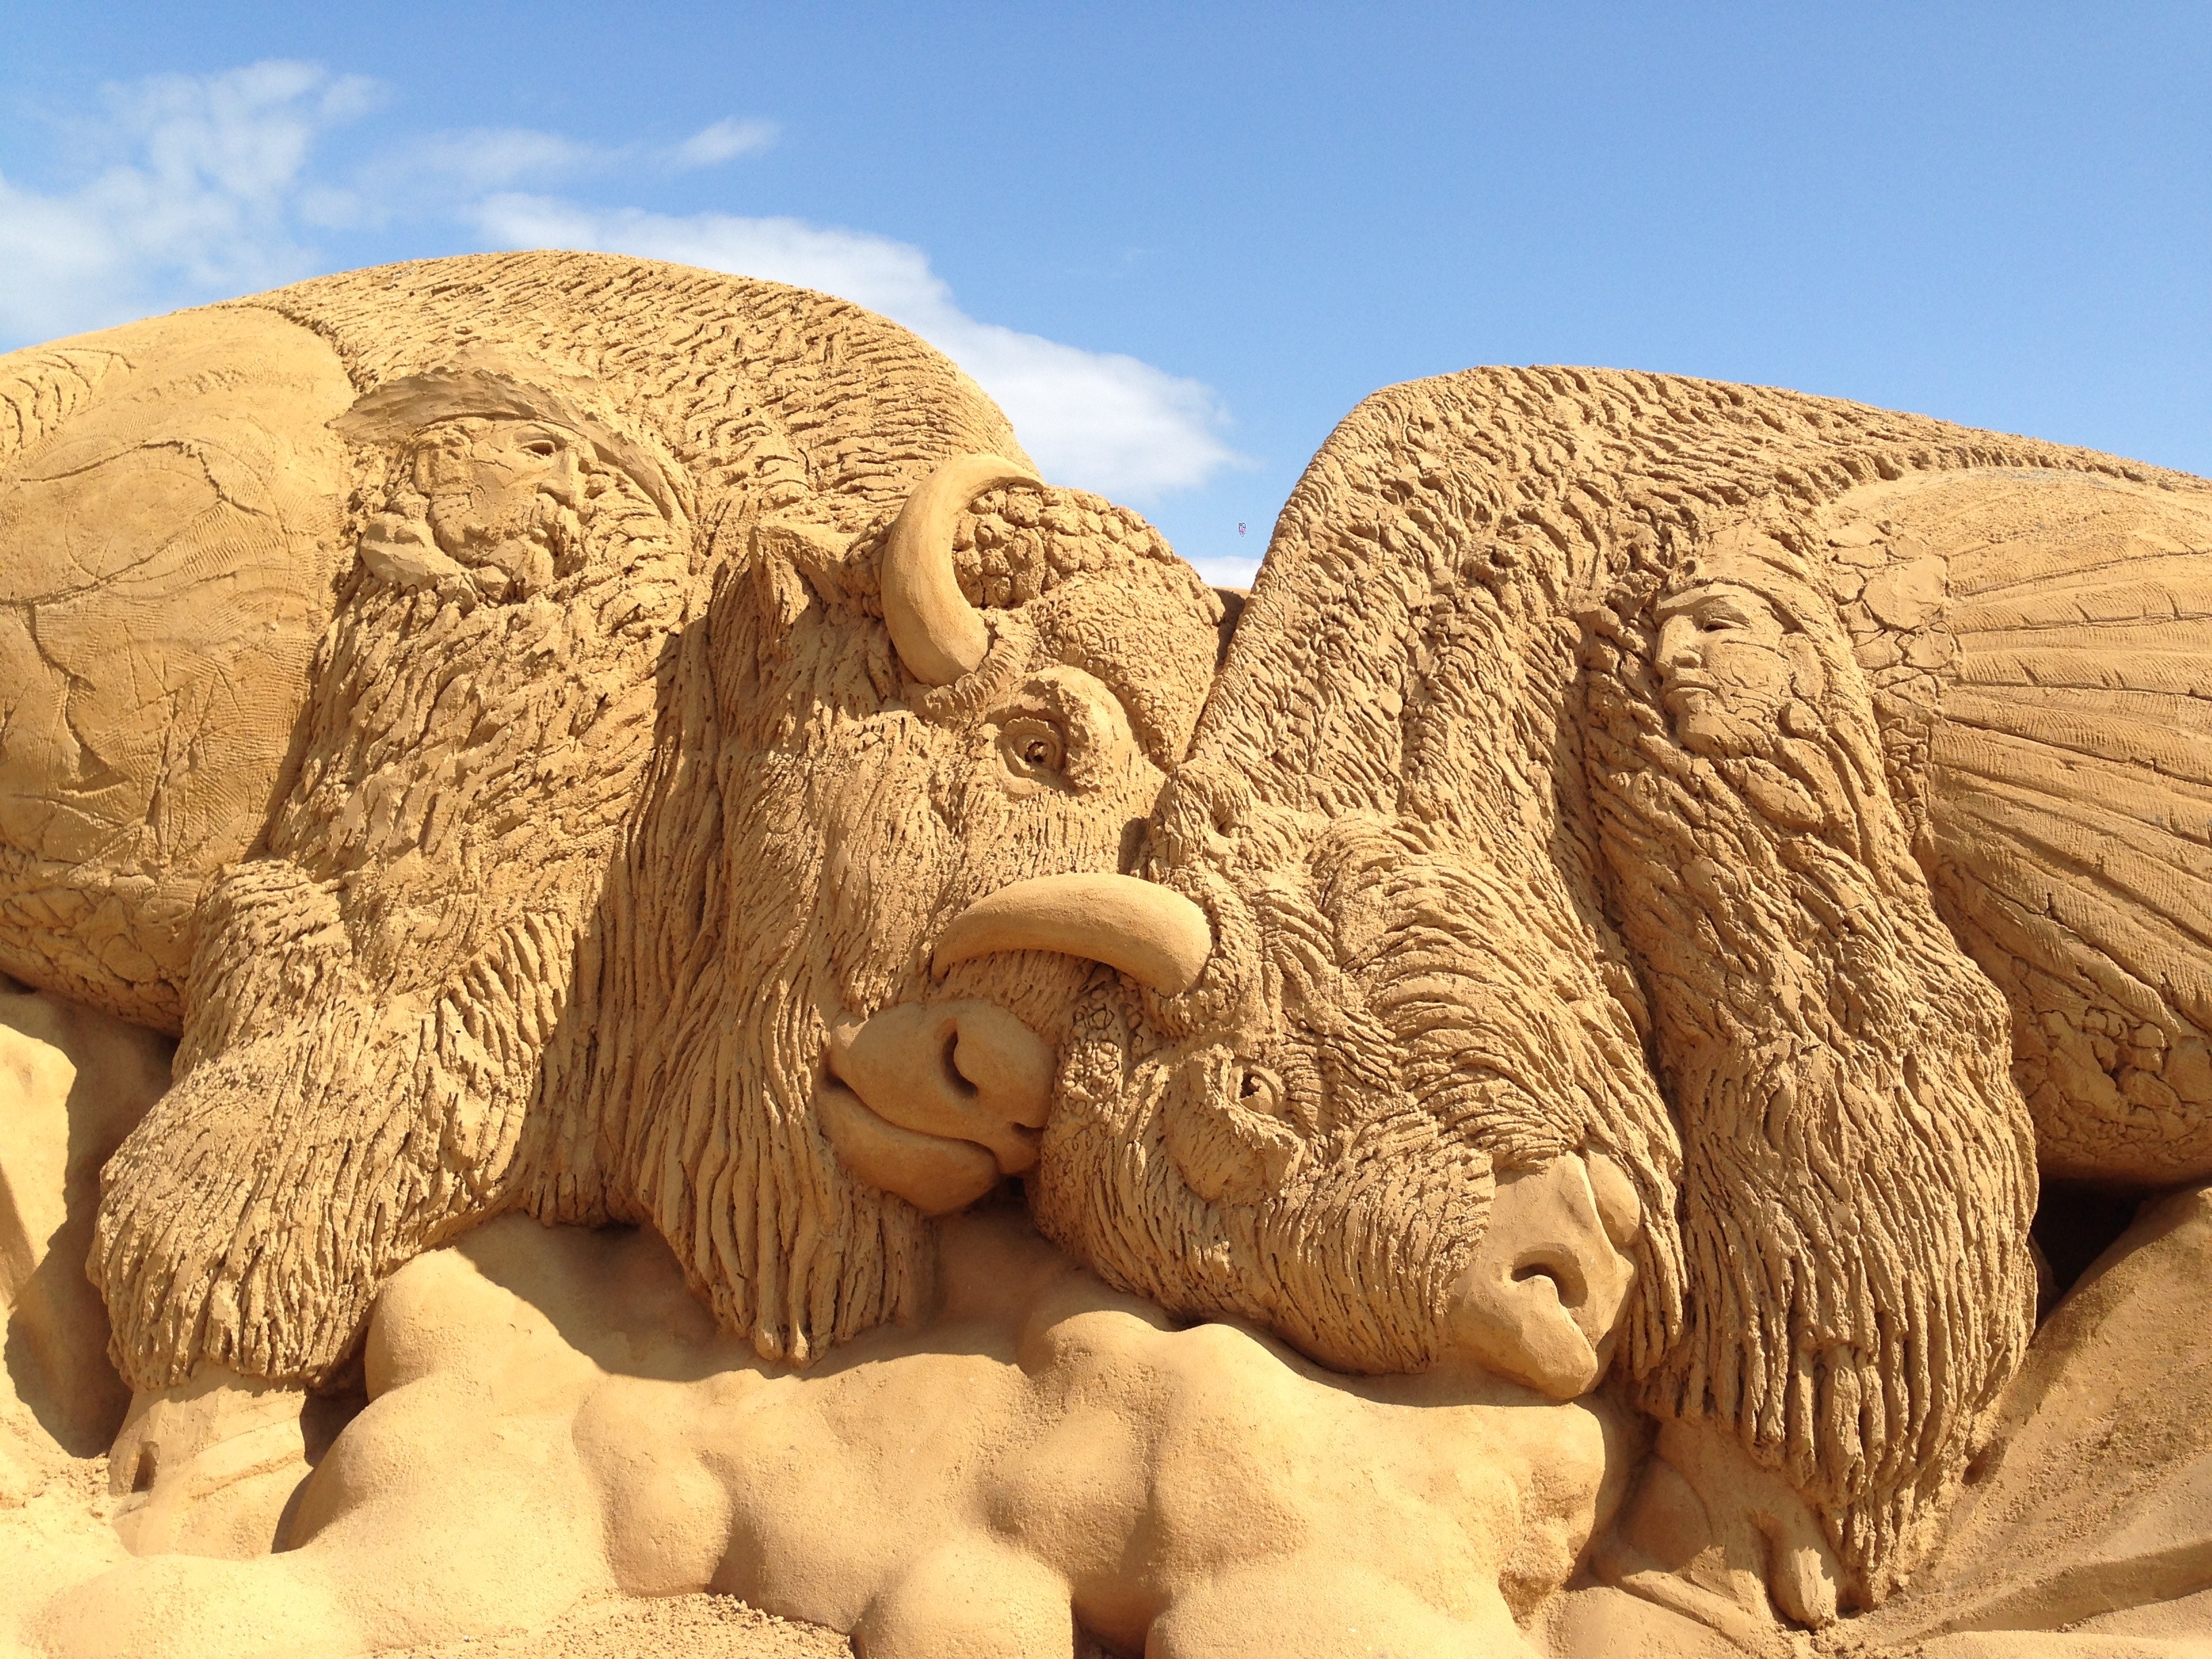
sand, rock, creative, statue, construction, metal work, material, artwork, sculpture, art, creativity, design, badlands, buffalo, natural environment, arabian camel